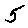
Label: 5